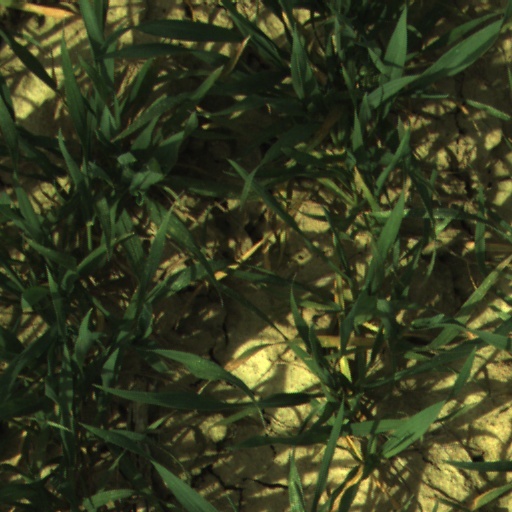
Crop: wheat